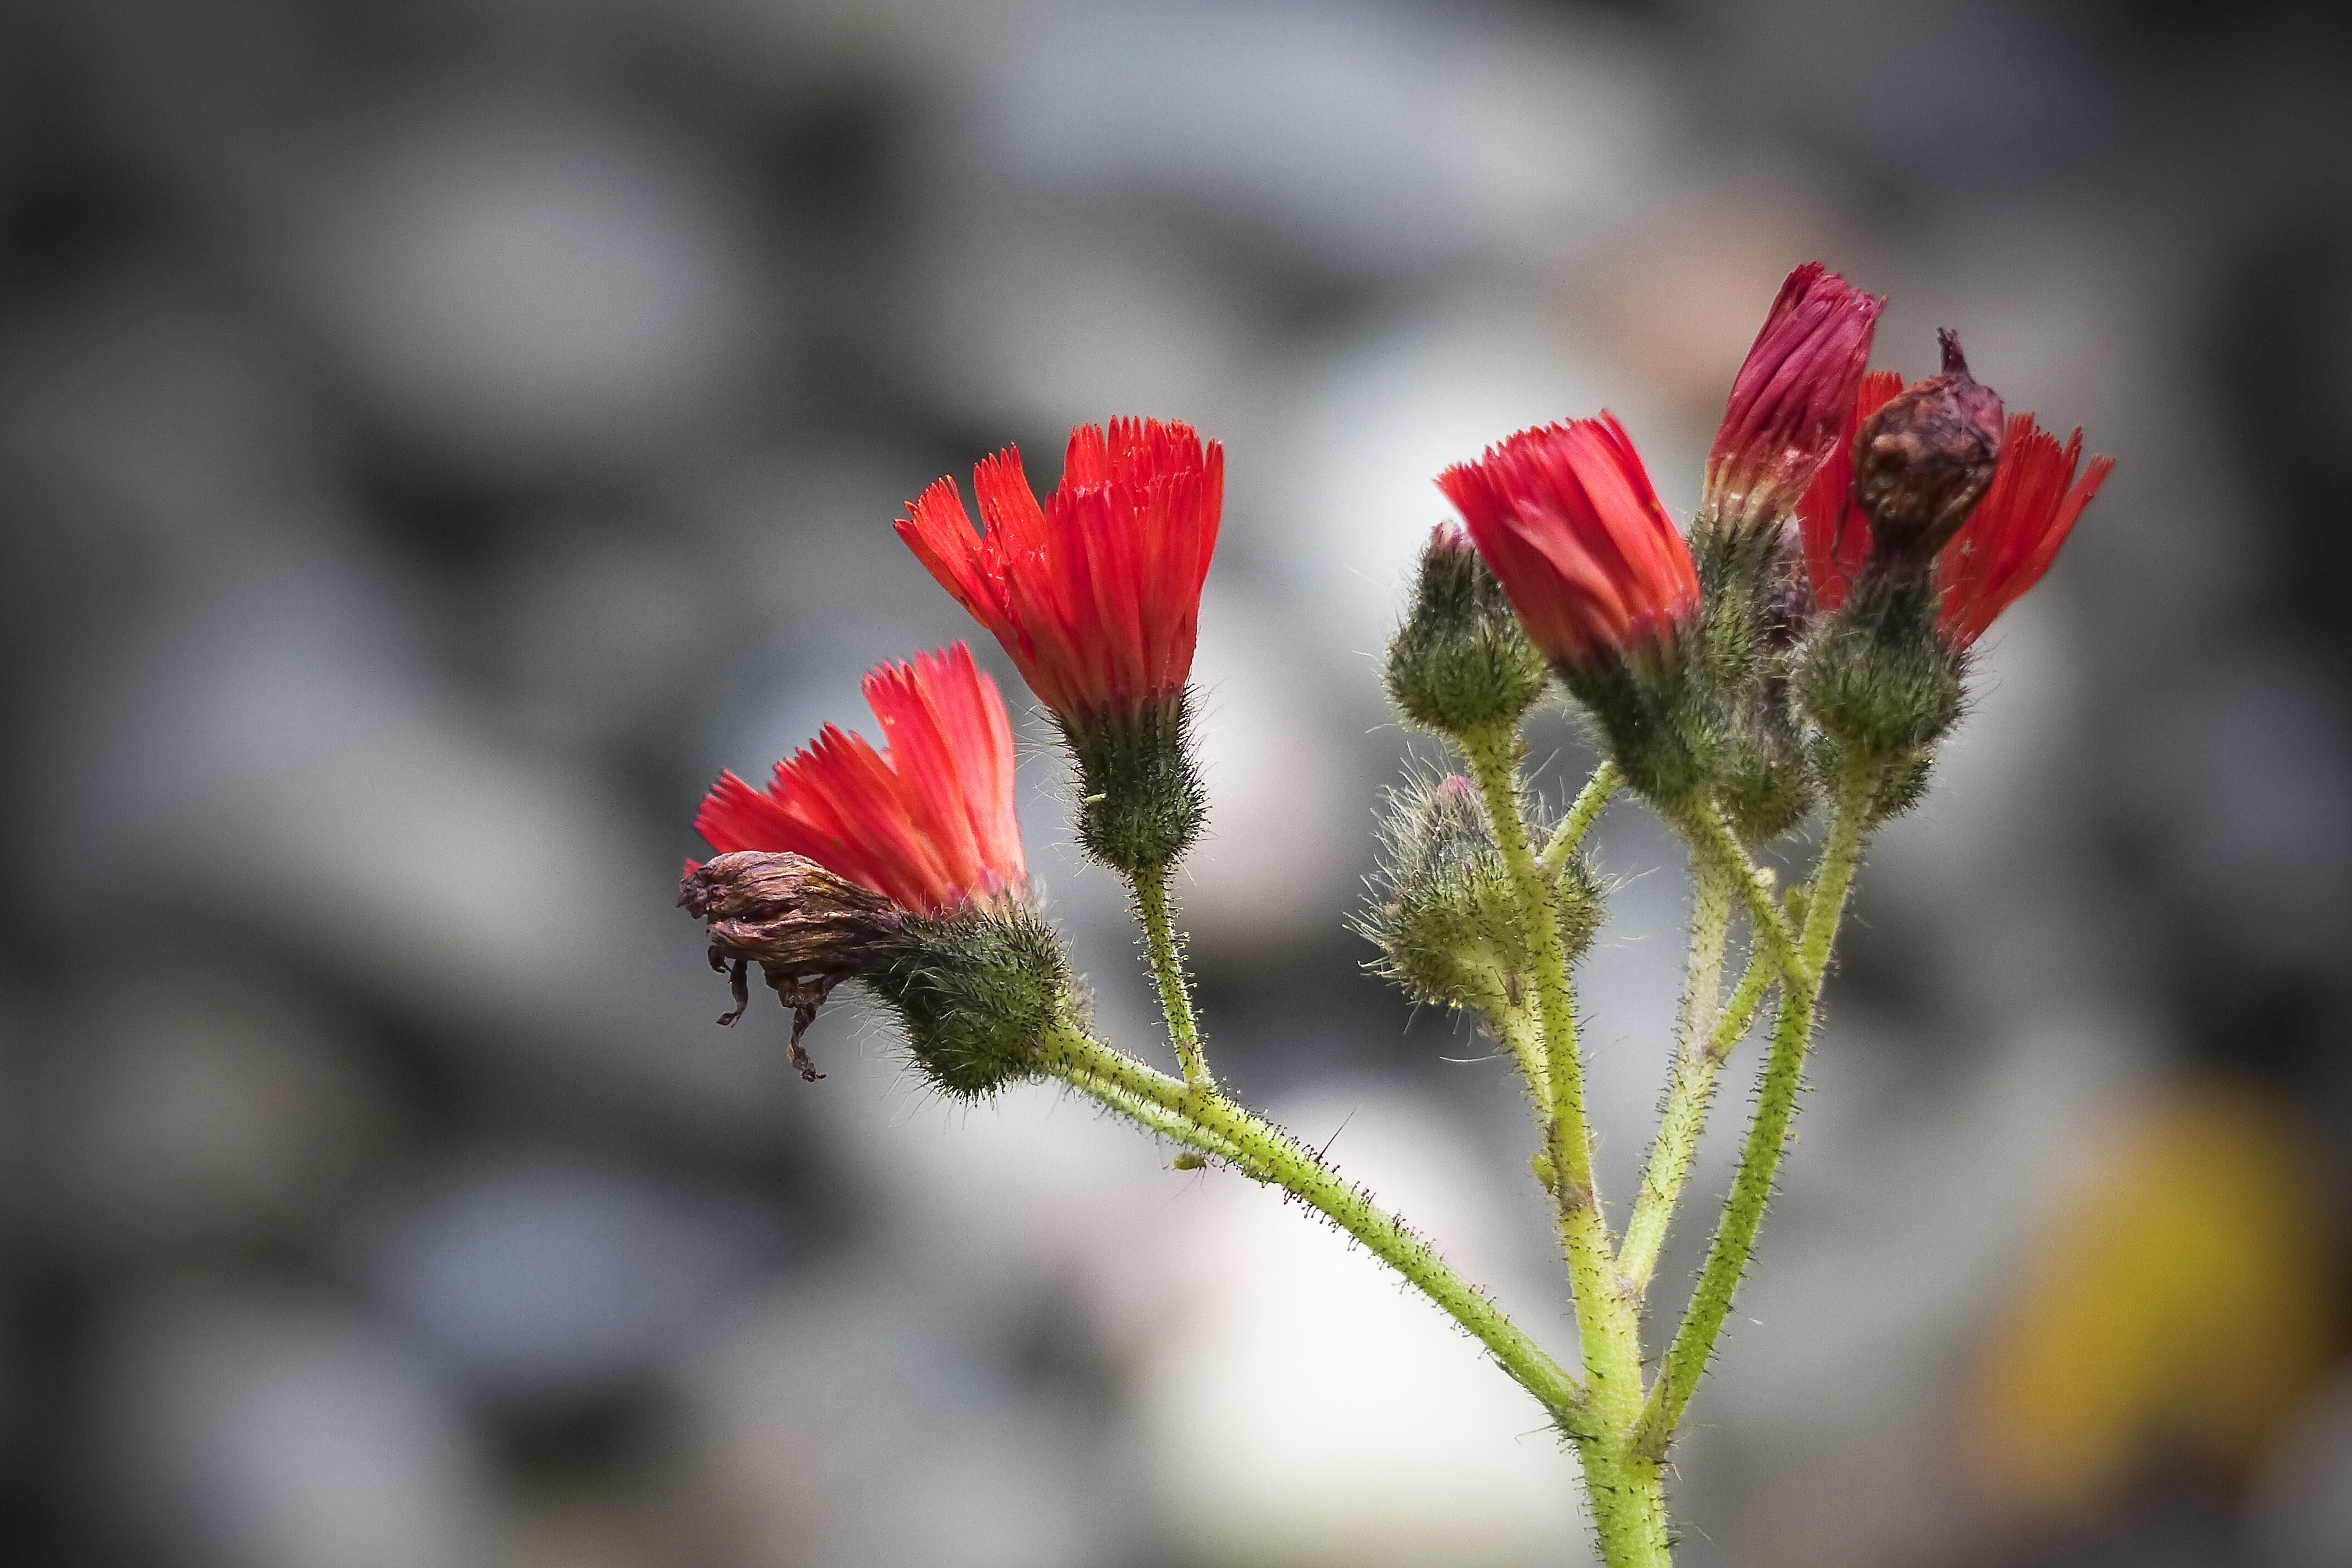
nature, blossom, plant, photography, meadow, leaf, flower, petal, orange, red, macro, botany, garden, flora, wild flower, wildflower, close up, wild plant, beautiful, cluster, poppy, bud, macro photography, summer flowers, flowering plant, plant stem, land plant, hawk weed